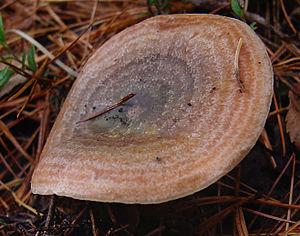
Lactarius deliciosus, de son nom vernaculaire, le lactaire délicieux est un champignon basidiomycète de la famille des russulacées. Il s'agit d'un champignon comestible partie prenante de la gastronomie provençale.